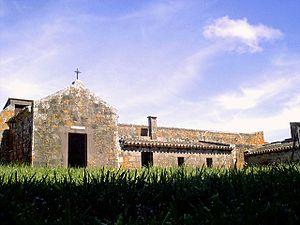
Chuy est une ville de l'Uruguay située dans le département de Rocha. Sa population est de 10 401 habitants.